Srinatha Kavi Sarvabhoumudu

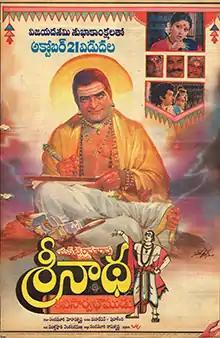
Theatrical release poster

Srinatha Kavi Sarvabhoumudu is a 1993 Telugu-language biographical film directed by Bapu and written by Mullapudi Venkata Ramana. The film depicts the life of the 15th-century Telugu poet Srinatha and is based on the novels "Kavi Sarvabhoumudu" and "Kavidvayamu" by Nori Narasimha Sastry. Produced by Nandamuri Rama Krishna, the film stars N. T. Rama Rao in the title role, alongside Jayasudha, Kaikala Satyanarayana, Rajendra Prasad, Mikkilineni, and Gummadi in supporting roles. The music was composed by K. V. Mahadevan and Puhalendi.